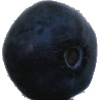
Label: blueberry